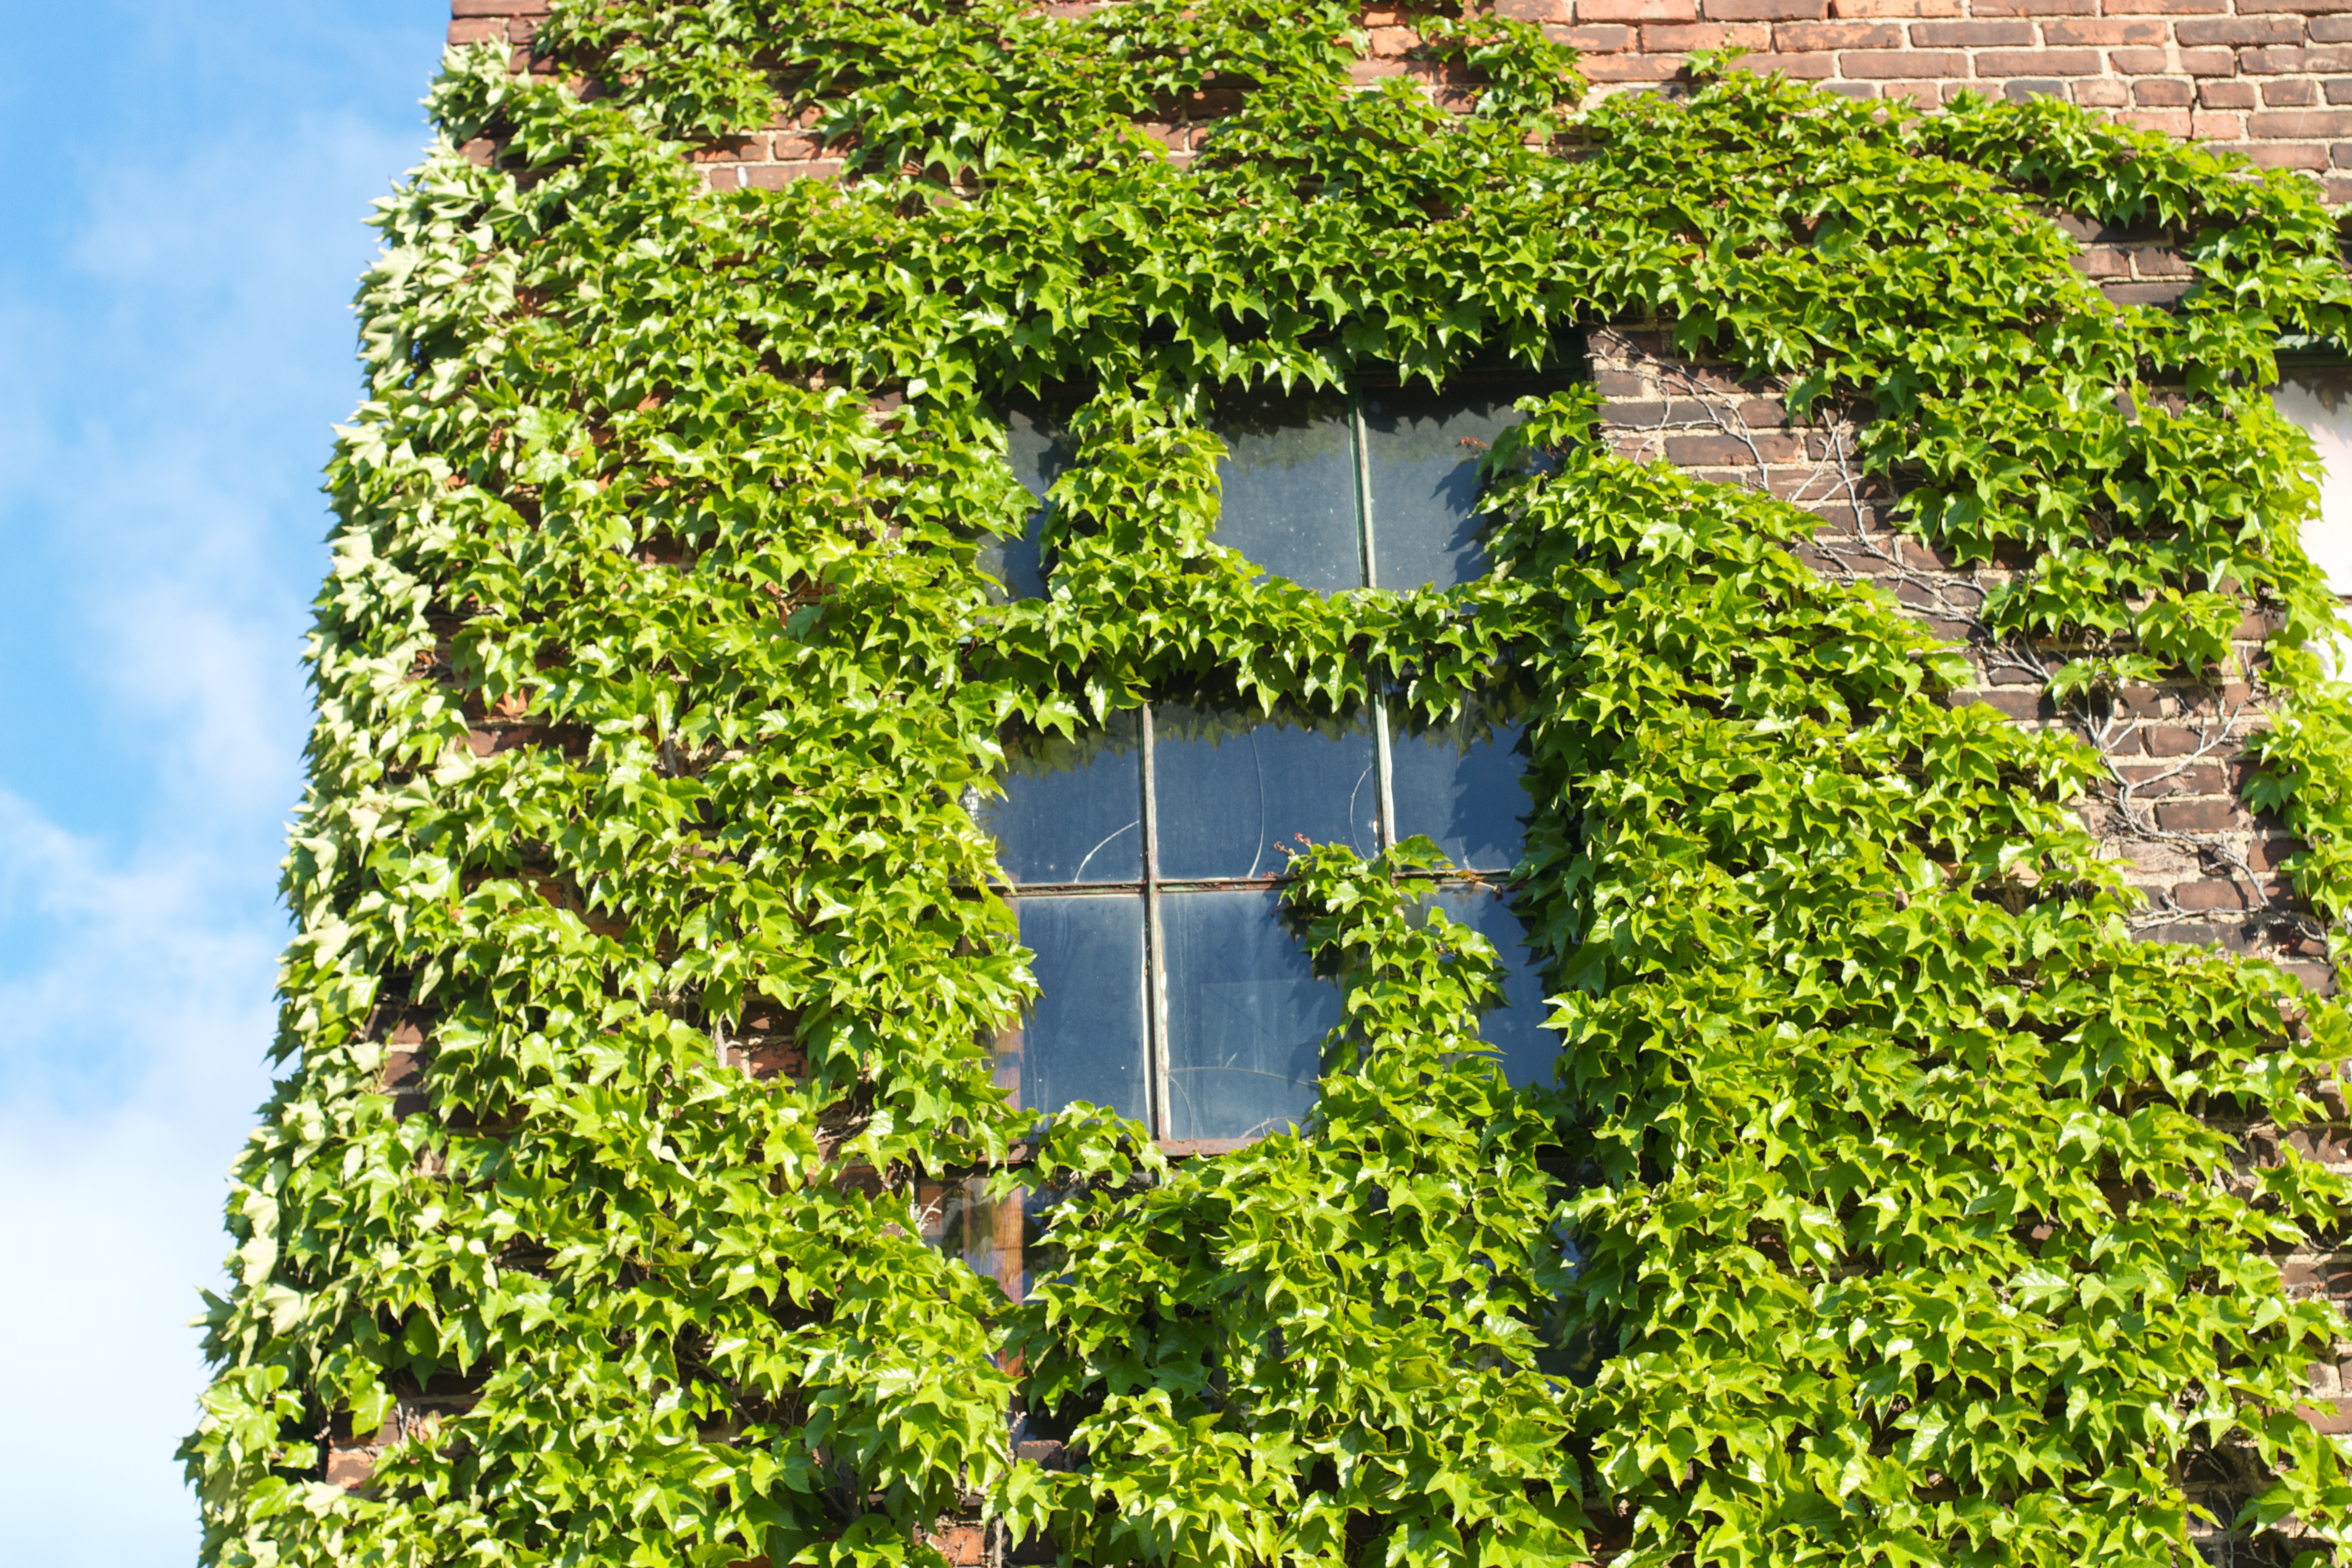
tree, plant, flower, ivy, garden, shrub, raildog, ecosystem, flowering plant, biome, man made object, woody plant, land plant